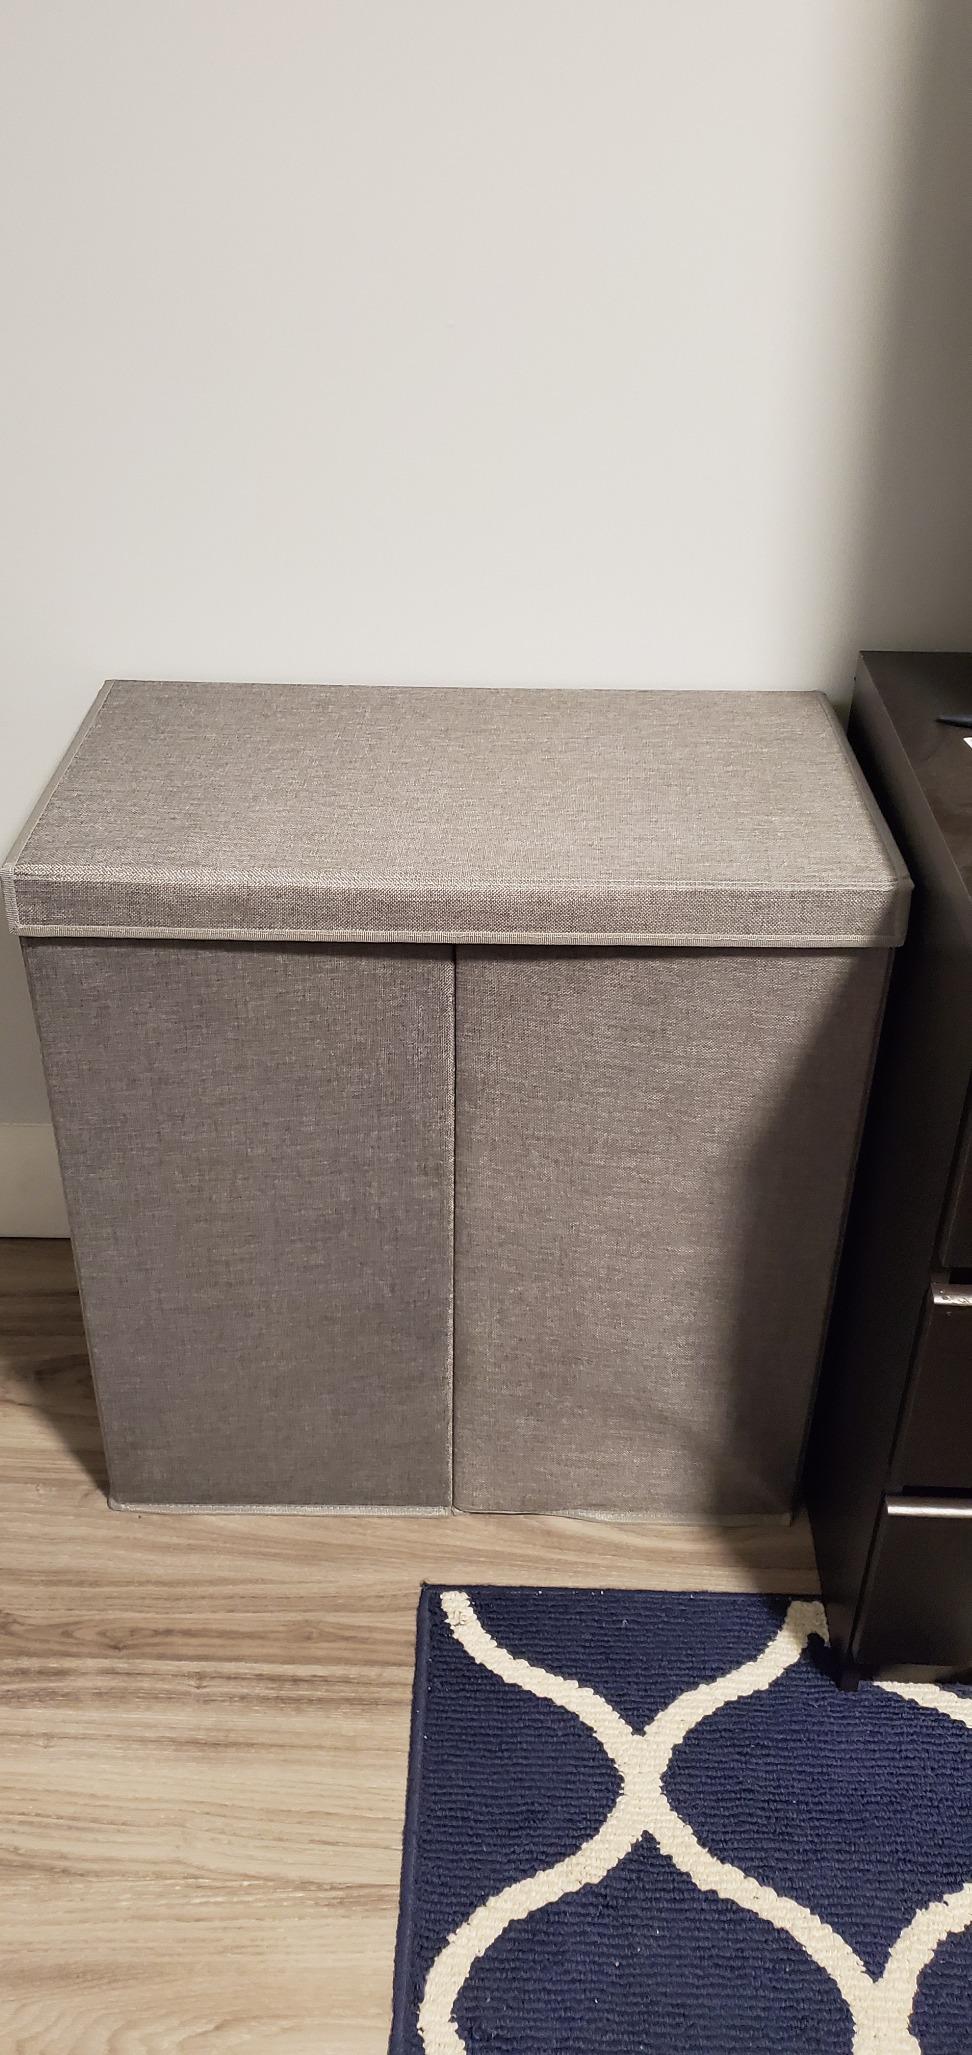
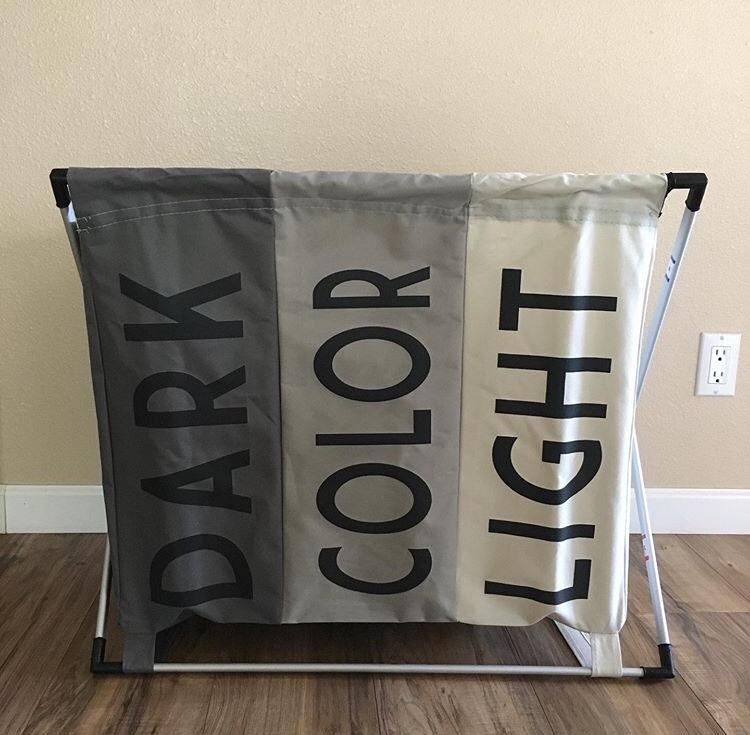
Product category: items_hamper
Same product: no